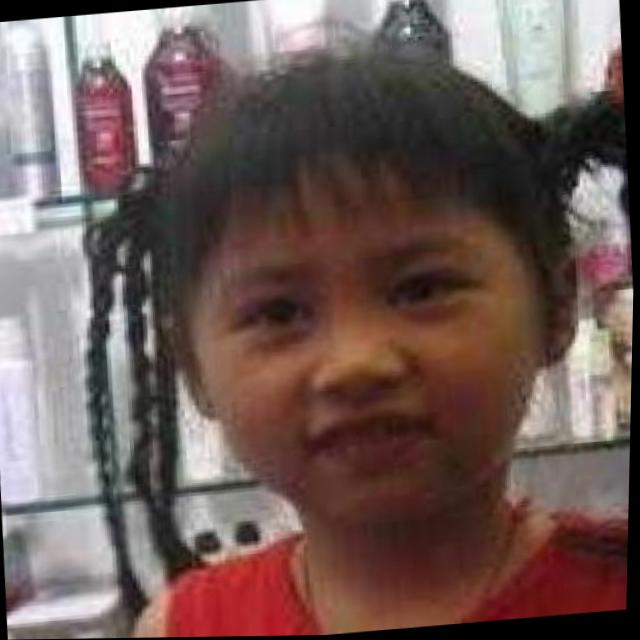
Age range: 0-12